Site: brandenburg
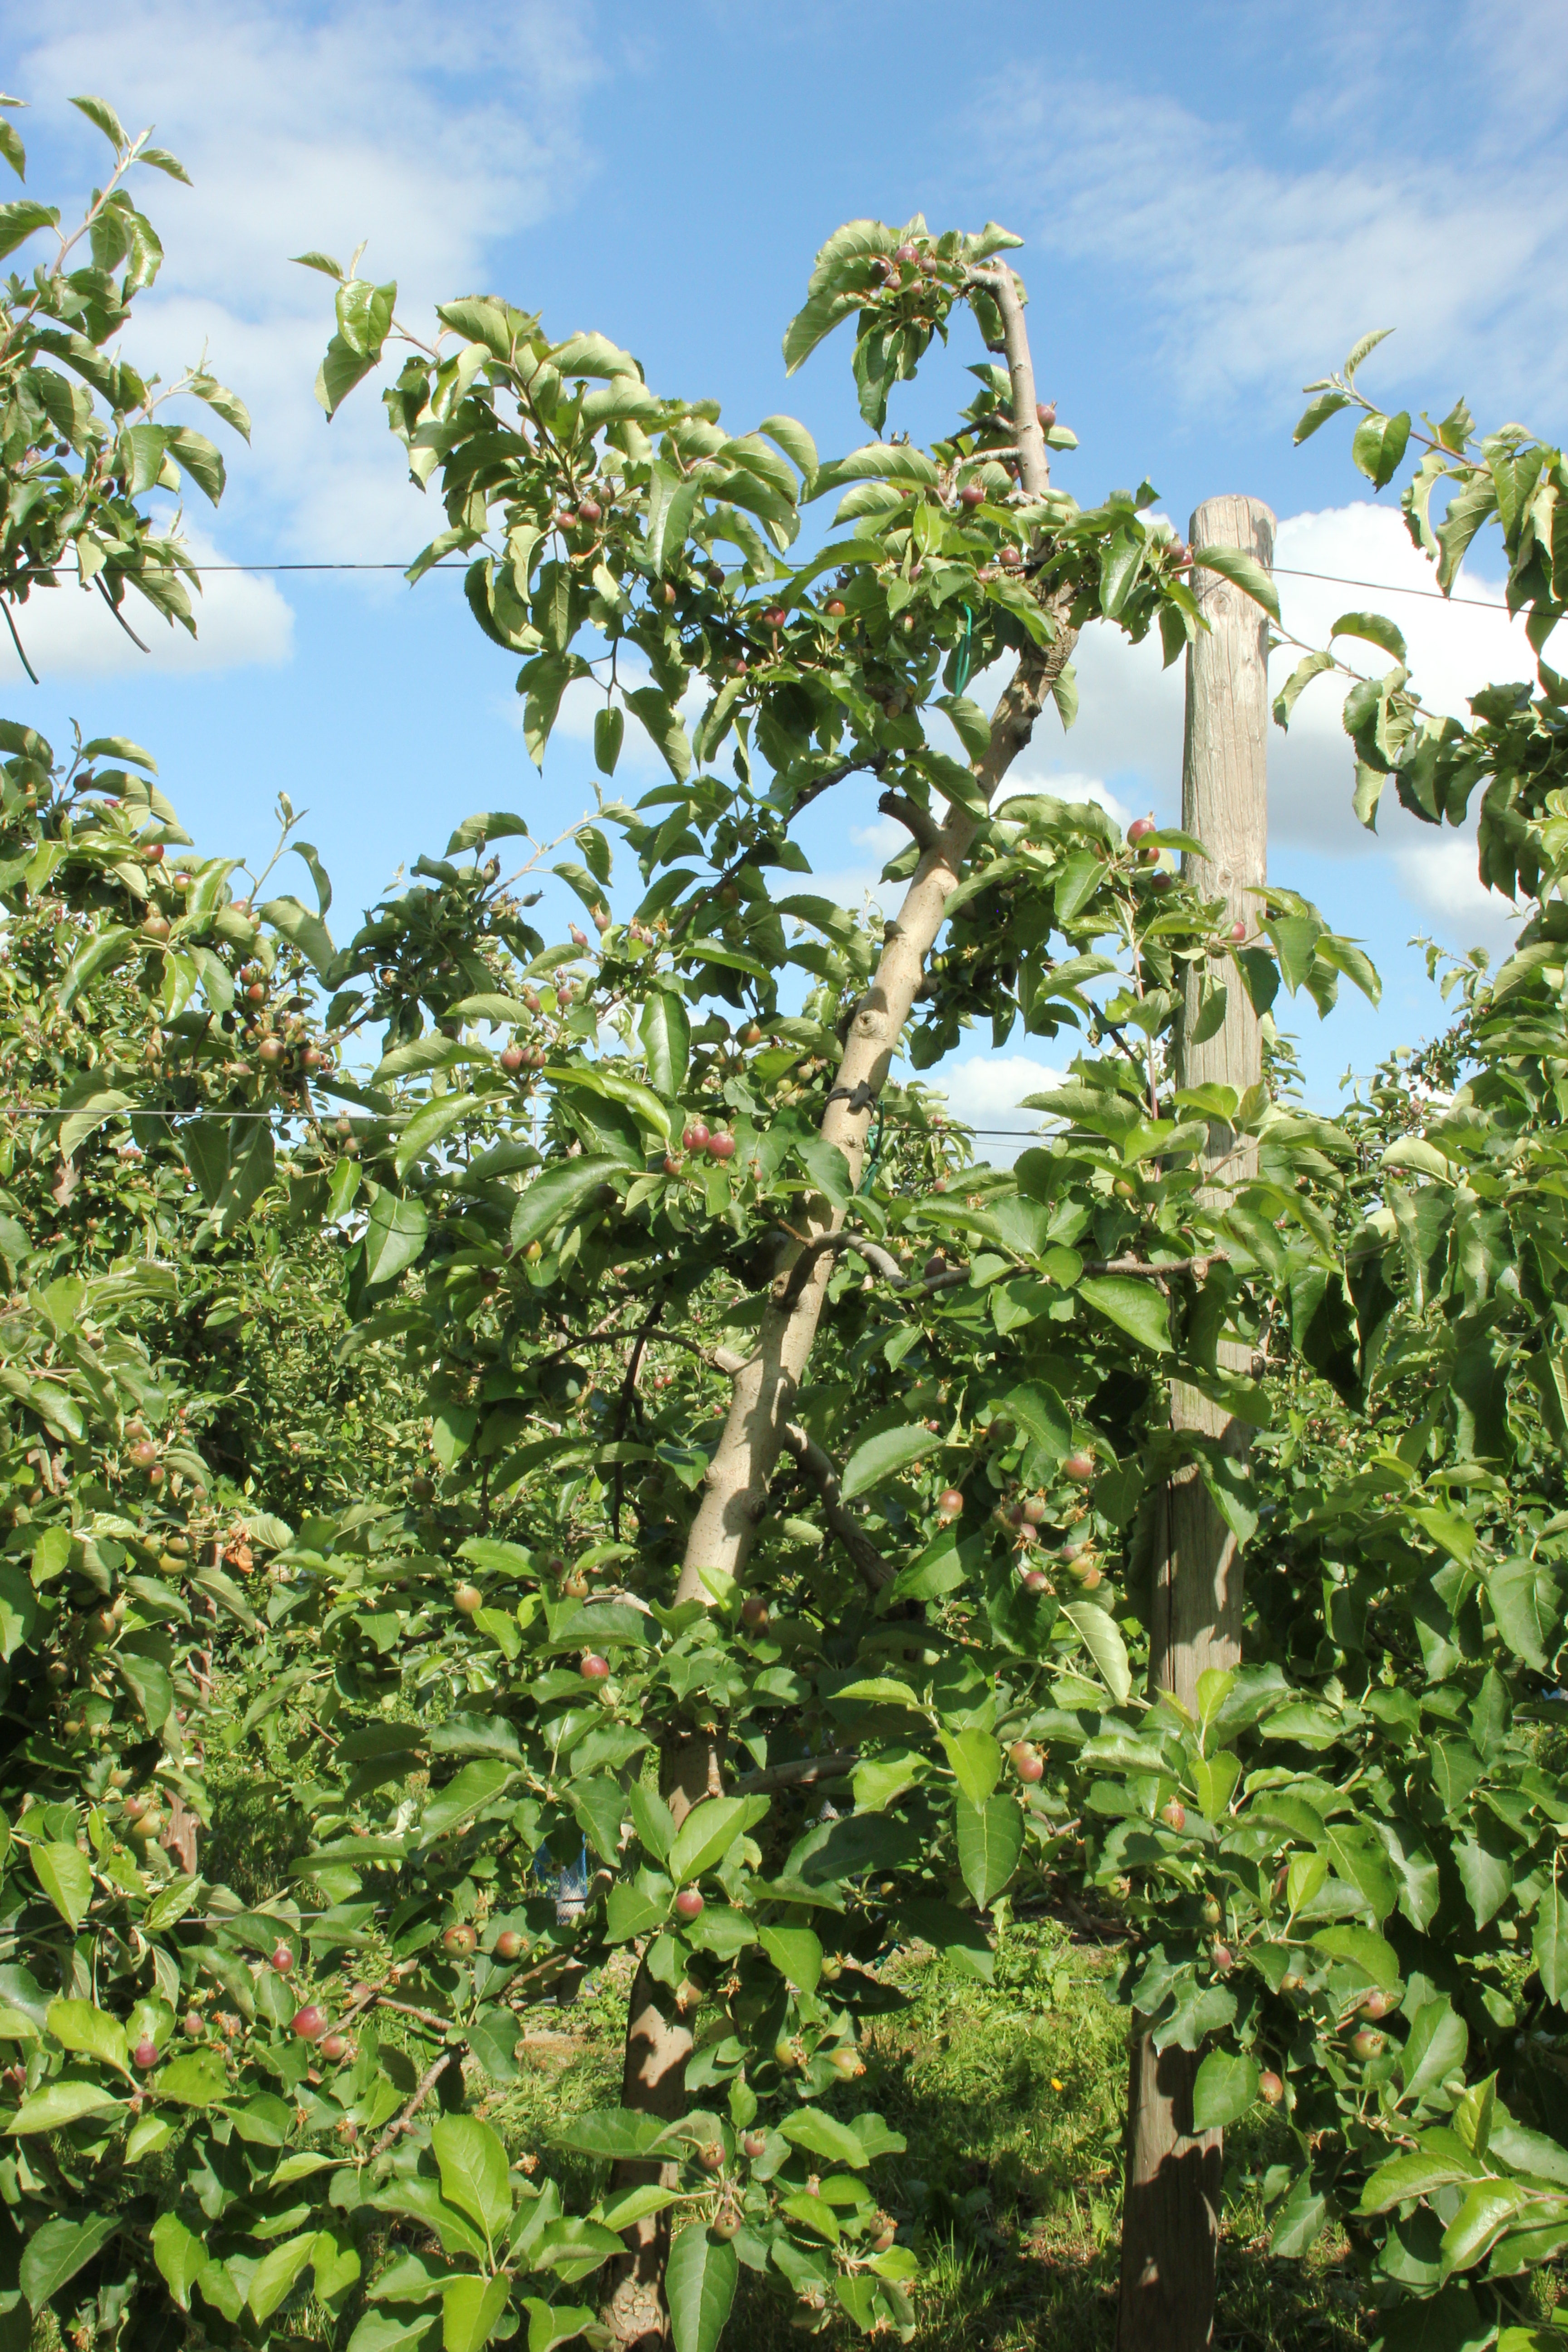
Growth stage (BBCH 72): Development of fruit